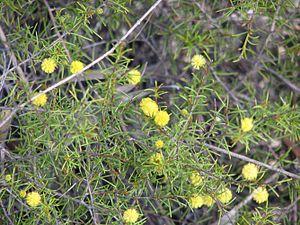
Acacia brownii est une espèce de la famille des Mimosaceae, ou des Fabaceae selon la classification phylogénétique.